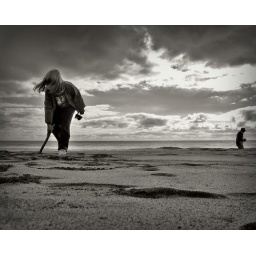
girl who plays in the beach II